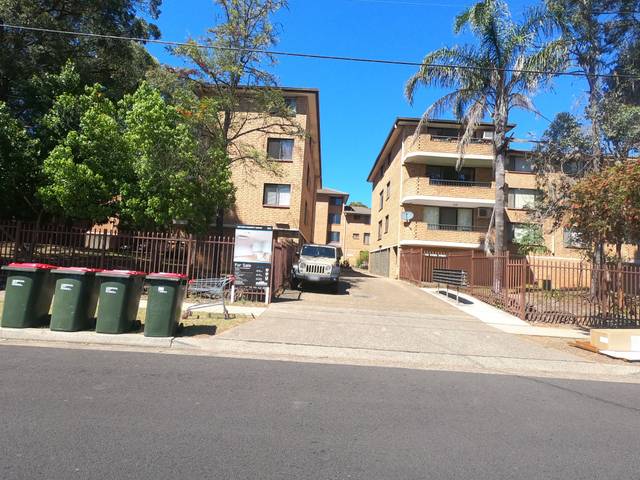
Region: Australia
Coordinates: -33.922, 150.918